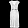
Label: Dress